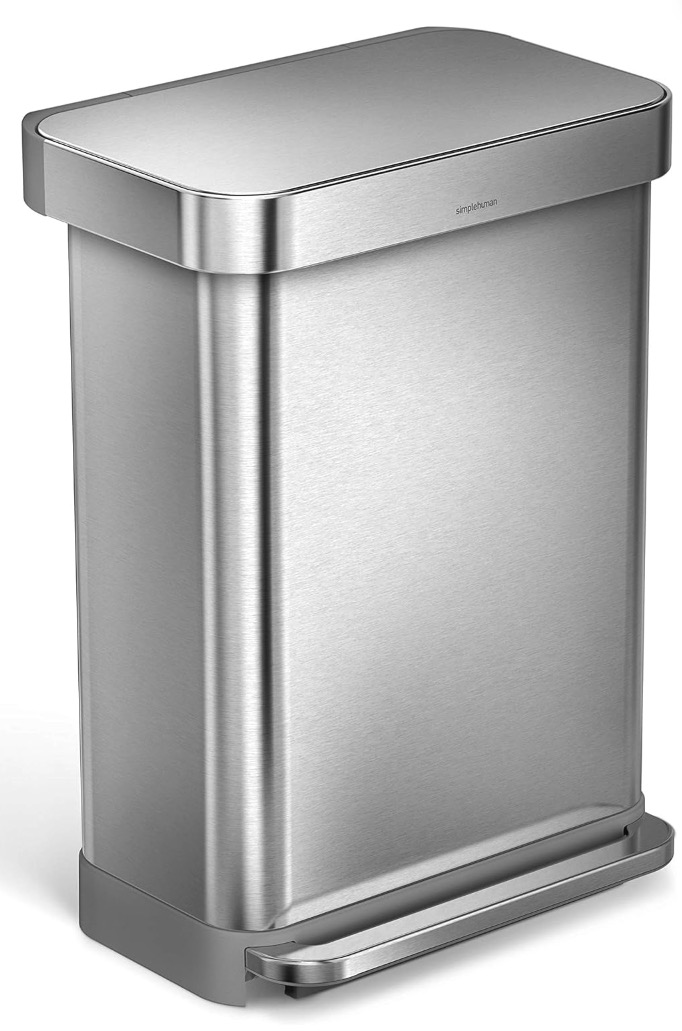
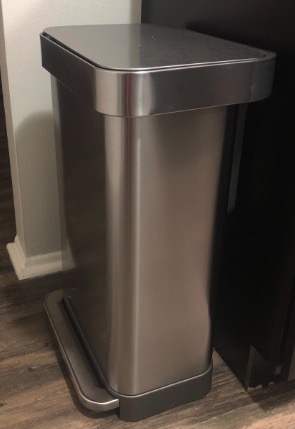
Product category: misc
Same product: yes